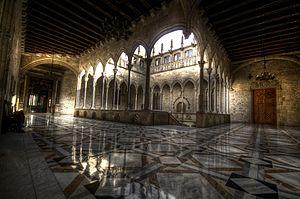
Le palais de la généralité de Catalogne, pouvant être abrégé en palais de la Généralité, est un édifice public de la ville de Barcelone qui abrite le siège officiel de la présidence et du gouvernement autonome de Catalogne.